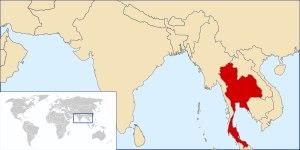
La Thaïlande n'est le « pays des Thaï » que depuis un millénaire environ. Avant l'arrivée des peuples thaï depuis le sud de la Chine, il a existé dans la région plusieurs royaumes indianisés successifs ou concurrents, d'ethnie môn, khmère ou malaise.